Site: saxony
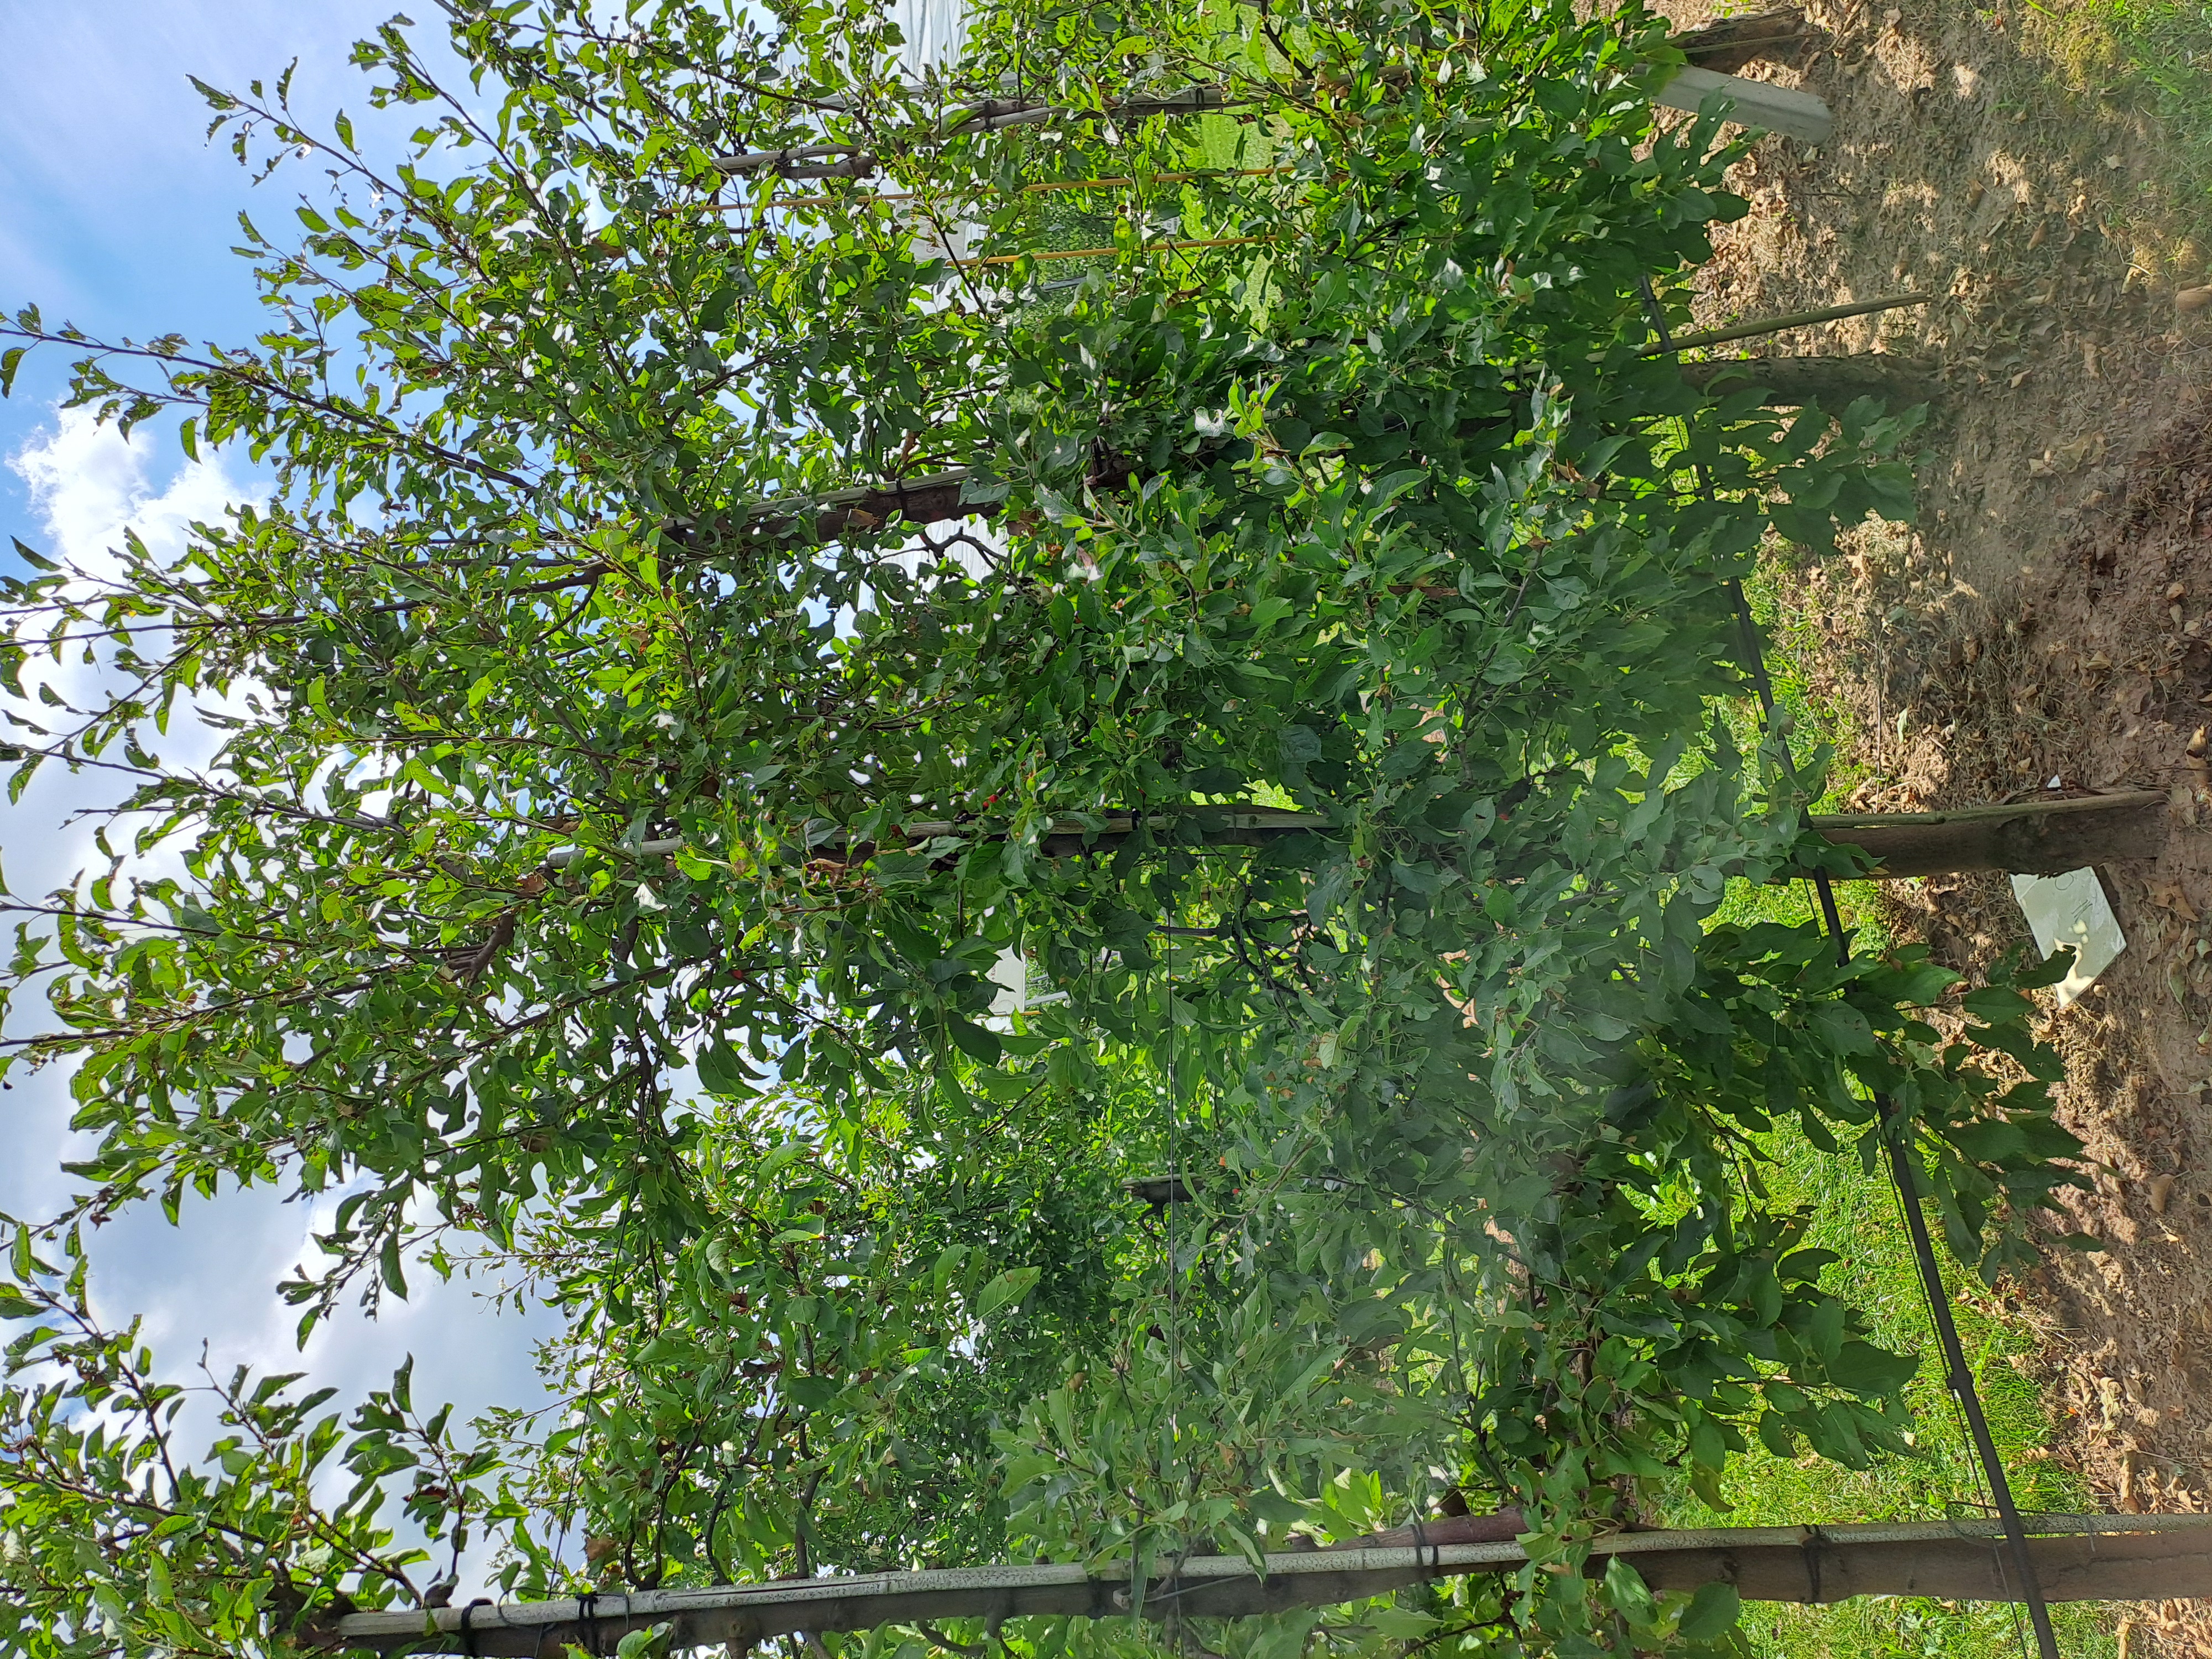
Growth stage (BBCH 85): Maturity of fruit and seed